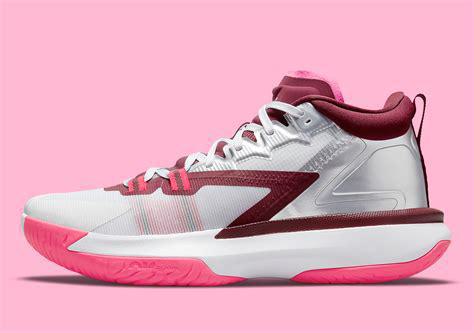
Brand: Jordan
Model: Zion 1